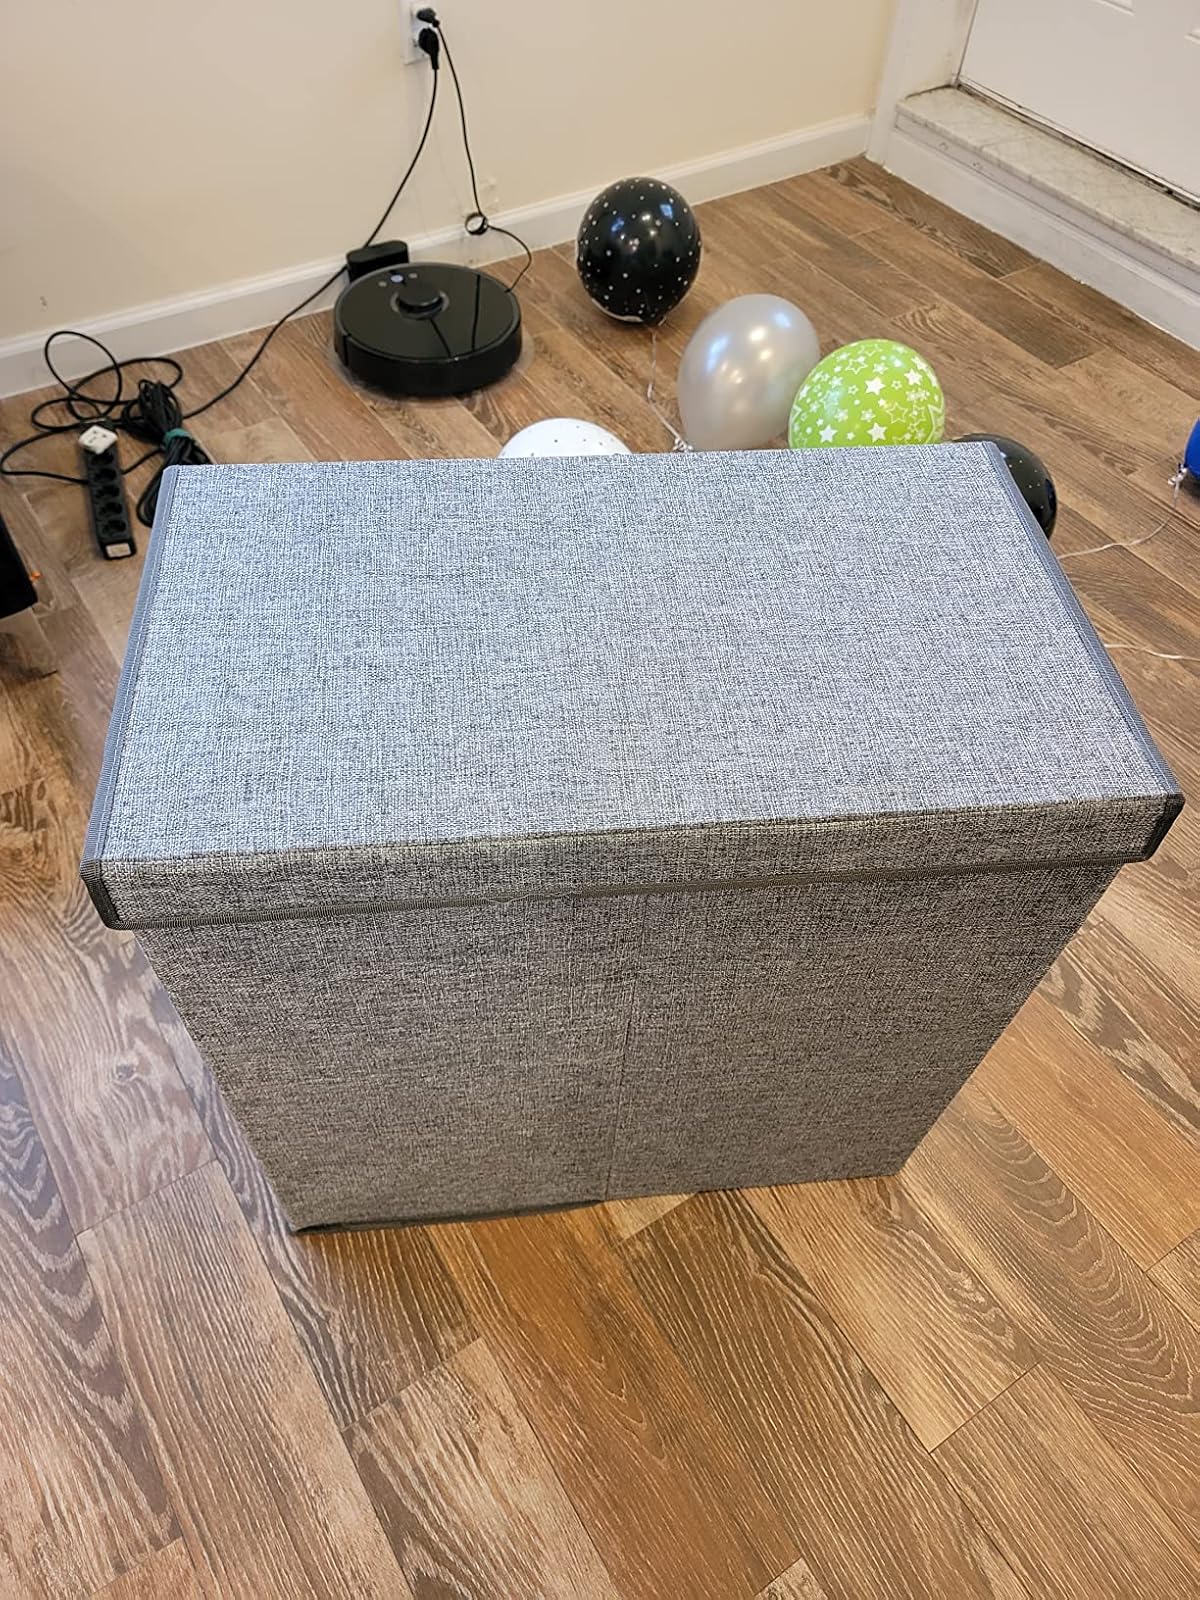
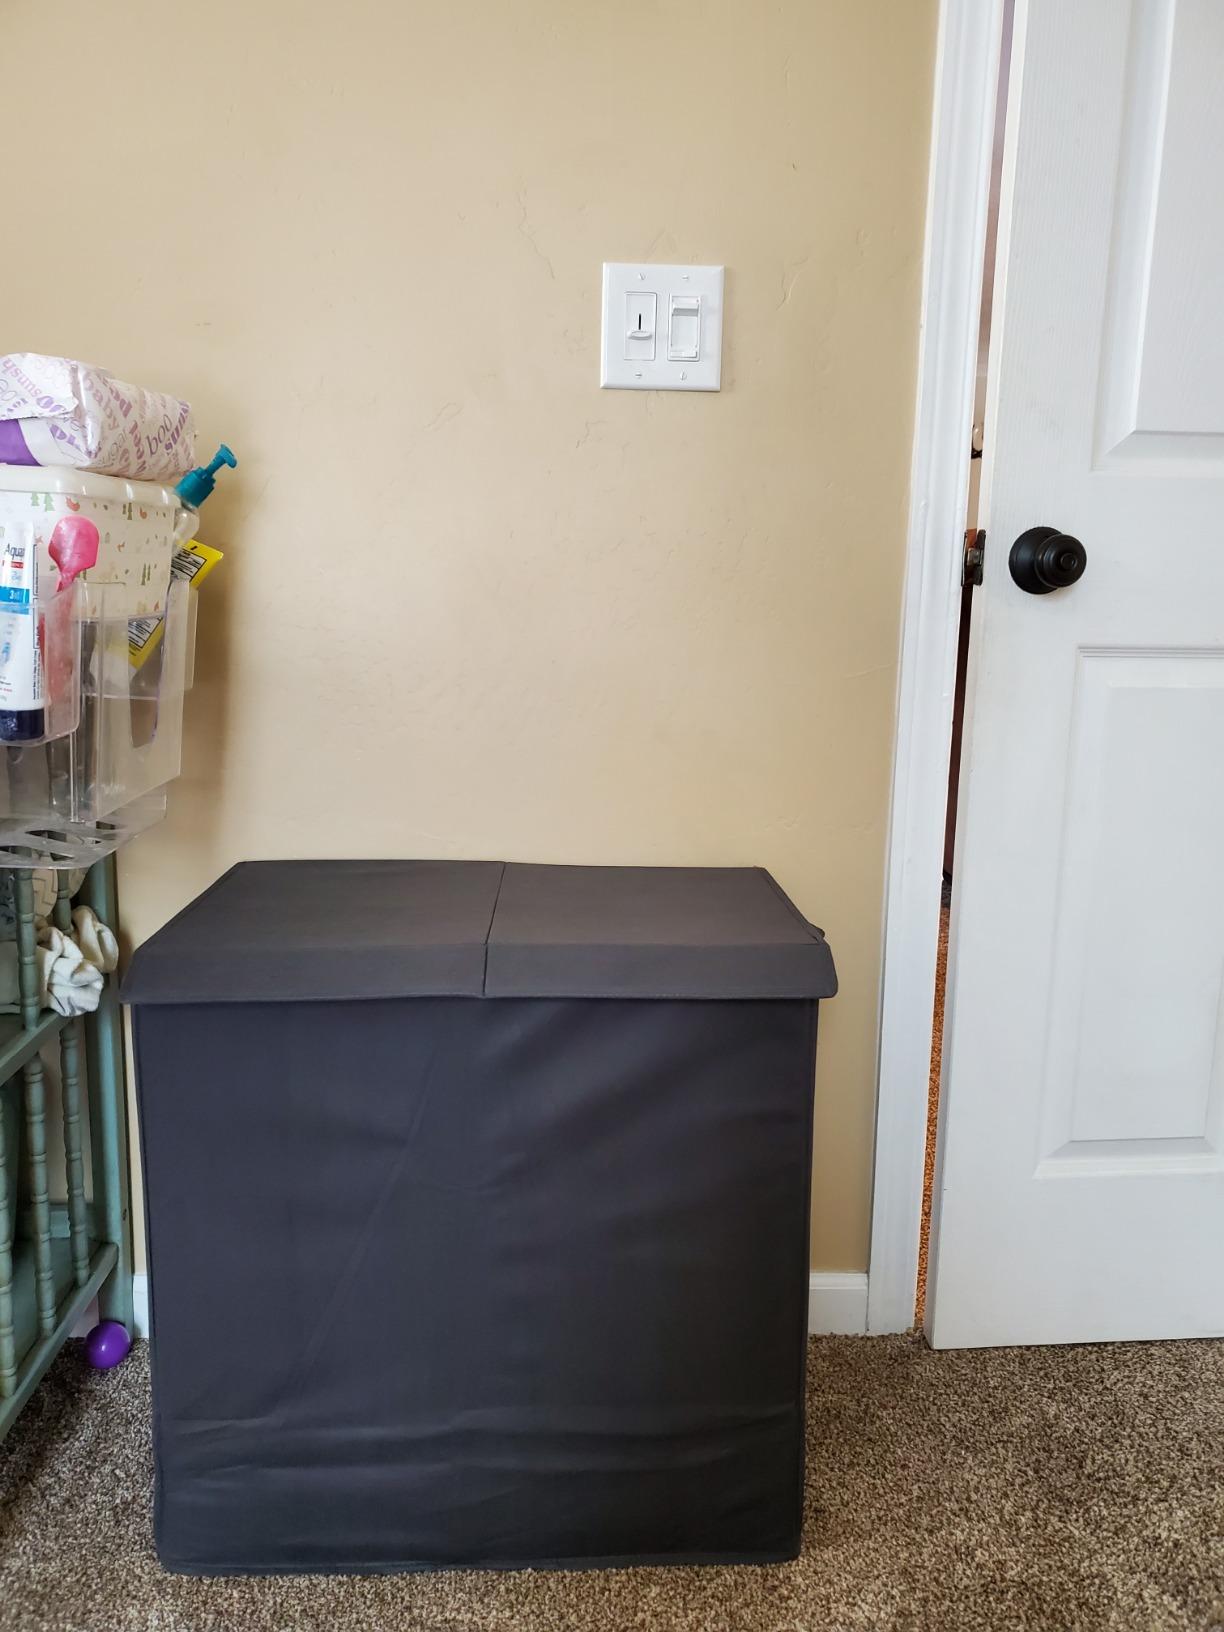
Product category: items_hamper
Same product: yes